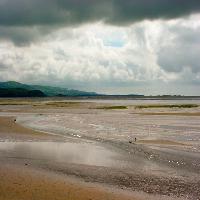
Weather: cloudy or overcast